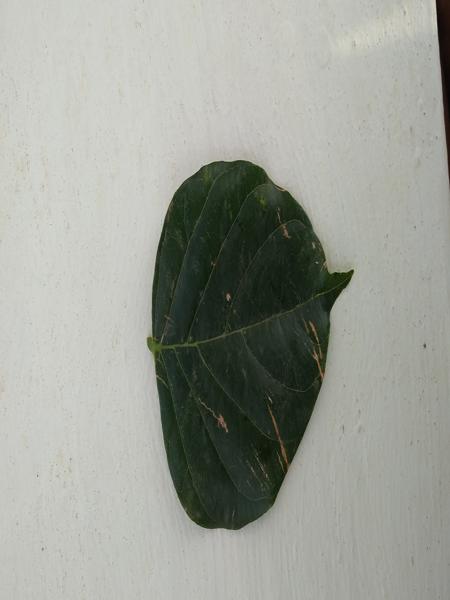
Plant: Honge